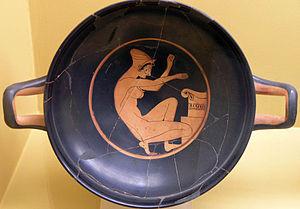
Kylix du peintre Chairias
La peinture de la Grèce antique couvre toute la période de la Grèce antique, depuis l'âge du bronze, puis les époques archaïque, classique et hellénistique. Sur cette longue durée, du Xᵉ au Iᵉʳ siècle avant l'ère commune, elle s'est métamorphosée sous toutes les formes qu'elle a prises, qu'il s'agisse de la peinture sur céramique — qui demeure la partie la mieux conservée de cette pratique artistique — sur panneaux ou murale et parfois sur stèles. La peinture grecque n'est donc pas confinée au support bi-dimensionnel, puisque l'essentiel se trouve sur des céramiques, avec, pour chacune, un volume particulier sur lequel la peinture s'inscrit et avec des petits reliefs qui, parfois, la complètent.
Le musée de l'Agora antique d'Athènes est abrité dans la stoa d'Attale, grand portique hellénistique reconstruit entre 1953 et 1956 sur le côté est de l'agora d'Athènes.